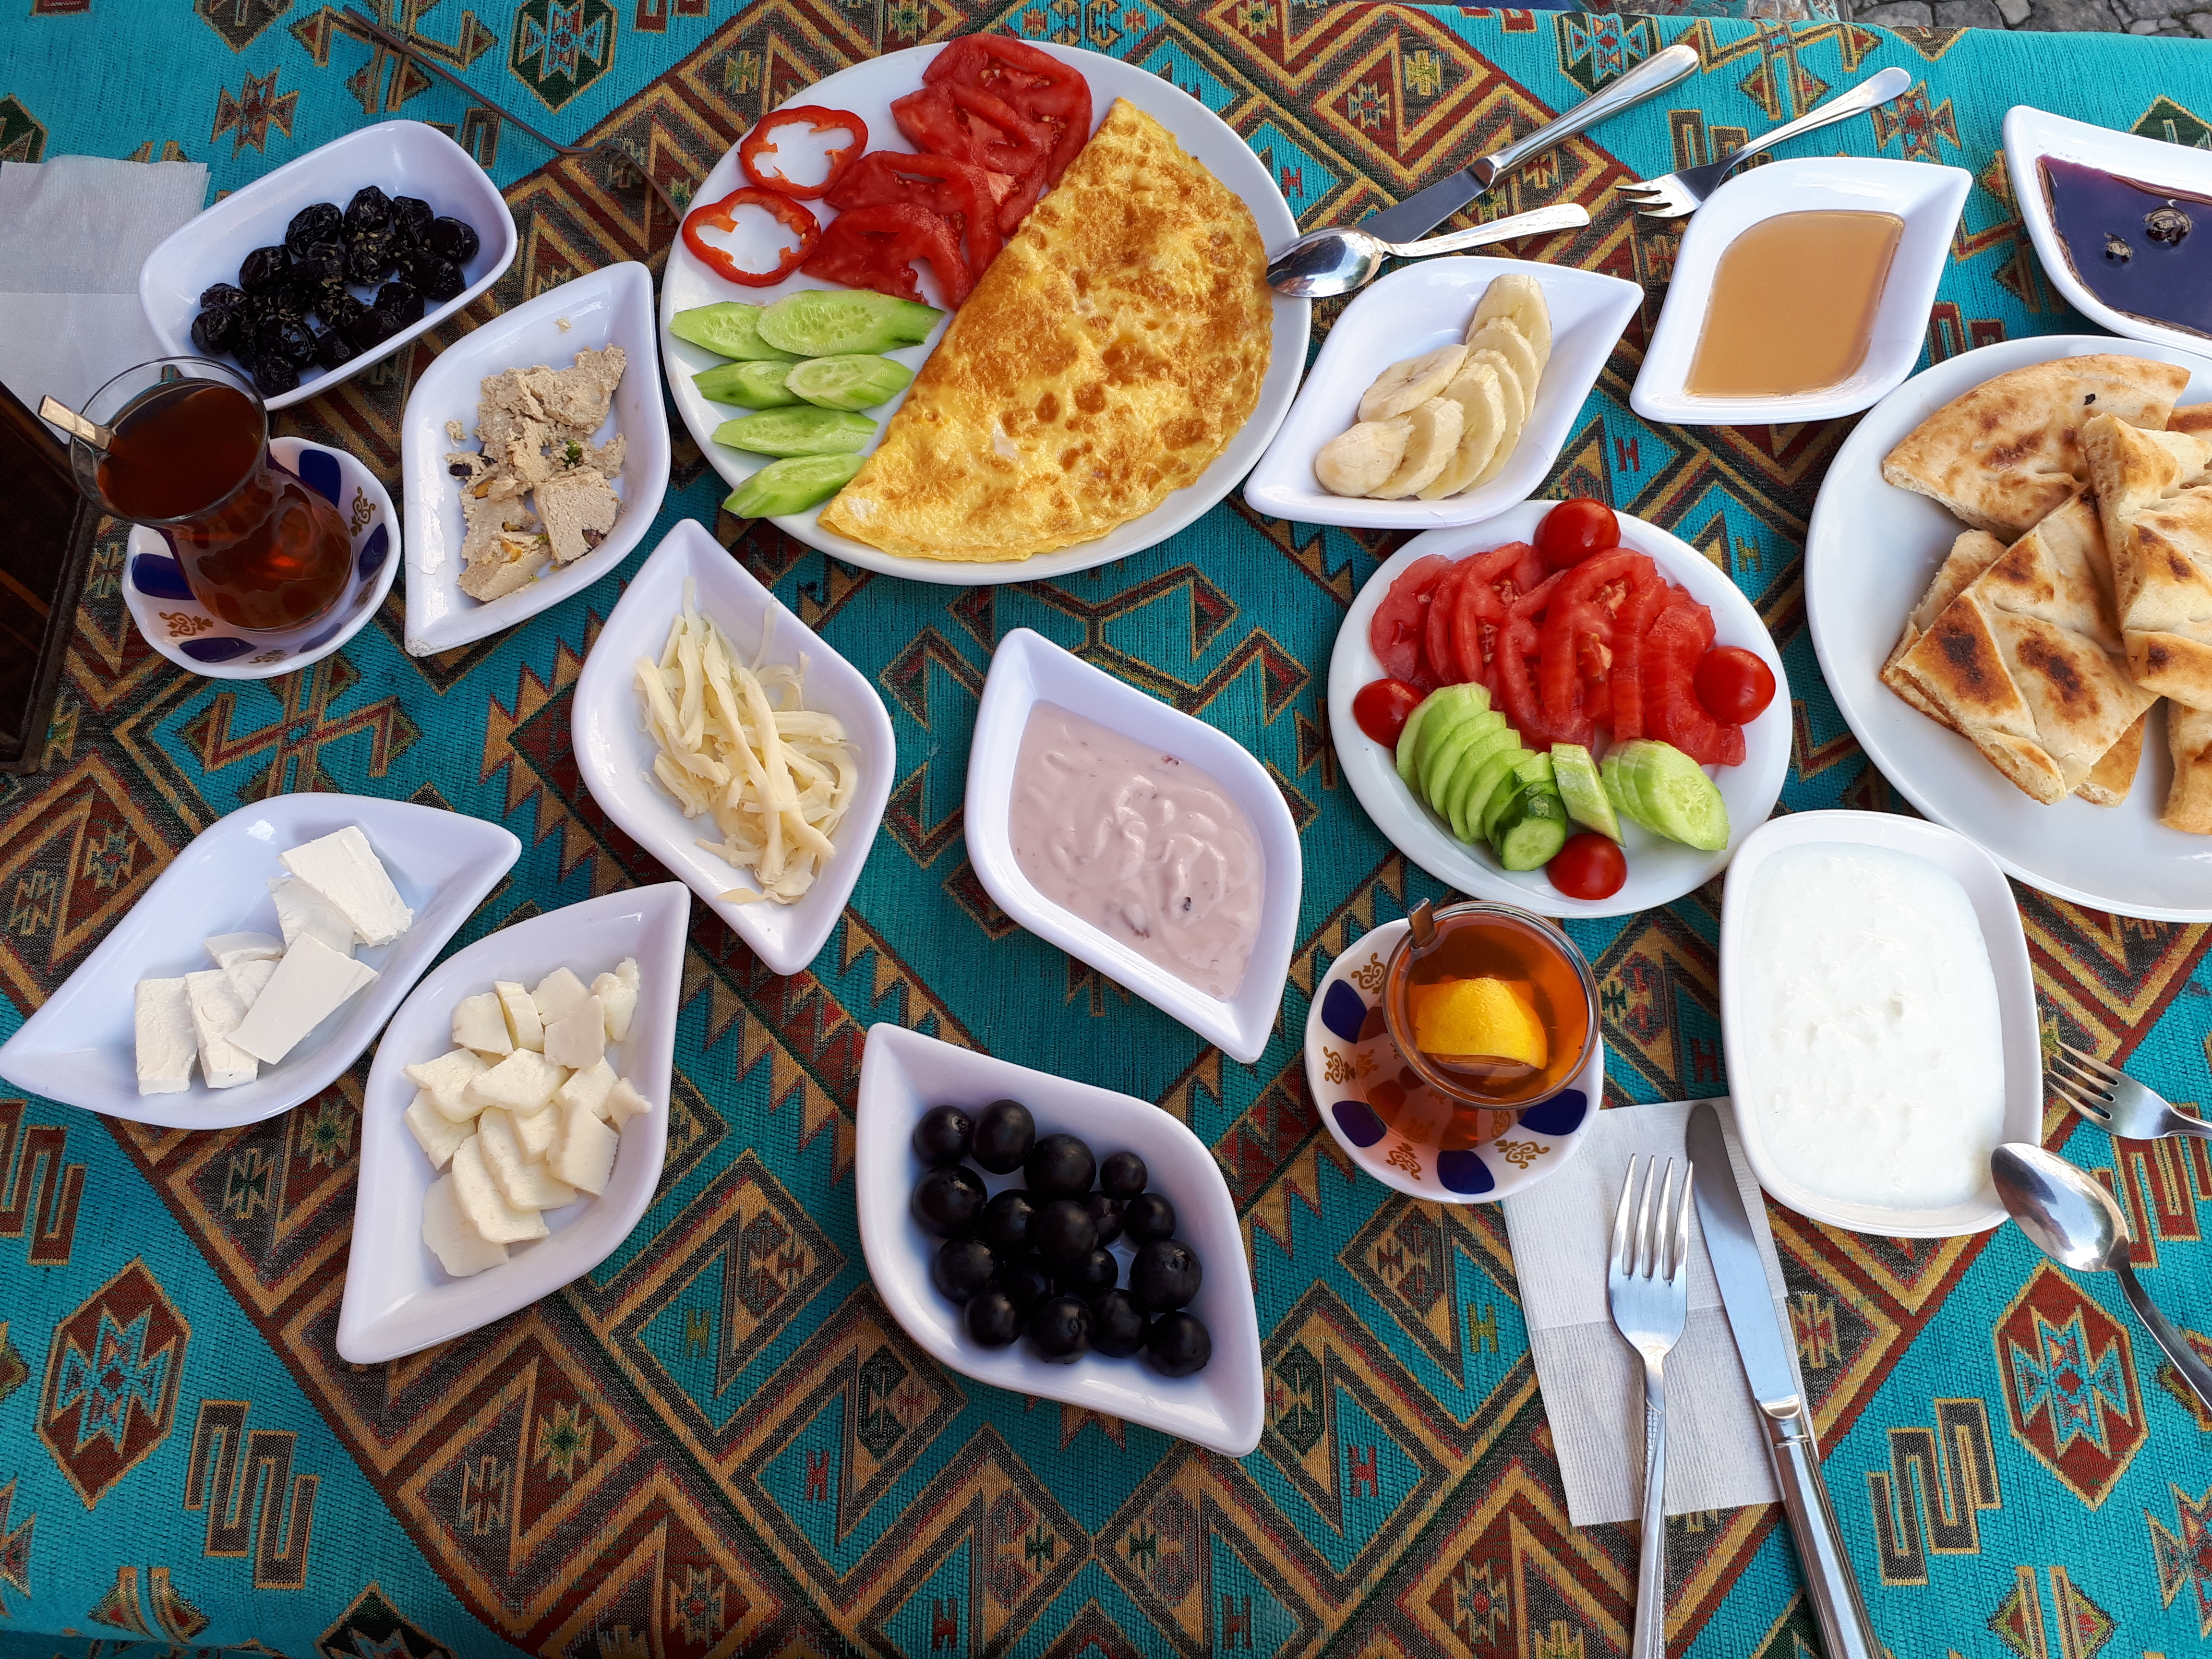
turkish, breakfast, turkey, food, tableware, dishware, ingredient, plate, recipe, cuisine, dish, fast food, bowl, produce, mixing bowl, Food group, finger food, fruit, junk food, event, comfort food, platter, vegetable, garnish, table, delicacy, cooking, spoon, dairy, side dish, cup, culinary art, bread, snack, supper, meal, la carte food, fried food, lunch, sweetness, brunch, Korean royal court cuisine, meat, chinese food, hors d oeuvre, linens, mongolian food, thai food, meze